Ghost rockets

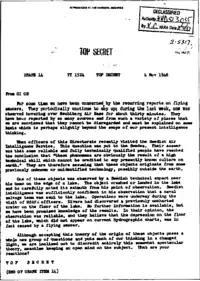
November 1948 USAF Top Secret document citing extraterrestrial opinion

Although the official opinion of the Swedish and U.S. military remains unclear, a Top Secret USAFE (United States Air Force Europe) document from 4 November 1948 indicates that at least some investigators believed the ghost rockets and later "flying saucers" had extraterrestrial origins. Declassified only in 1997, the document states: